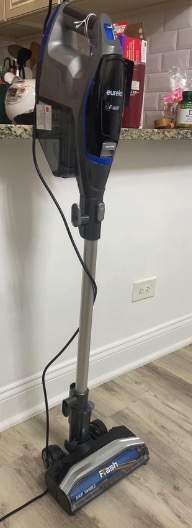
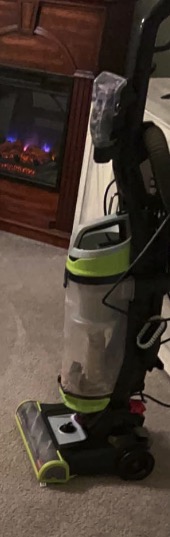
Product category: items_vacuum
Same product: no